Joseph René Bellot

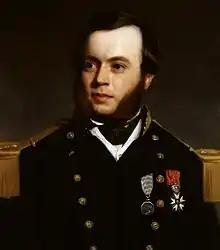
Portrait by Stephen Pearce

Joseph-René Bellot (18 March 1826 – 18 August 1853) was a French naval officer and Arctic explorer.